Werner Horn (cartographer)

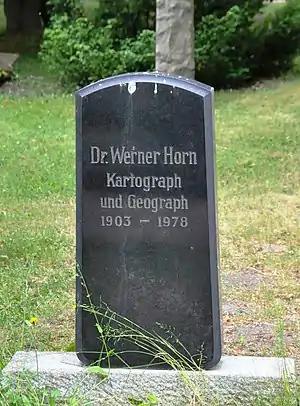
Gravestone of Werner Horn

Werner Friedrich Hermann Horn (19 April 1903 - 8 December 1978) was a German geographer and cartographer.